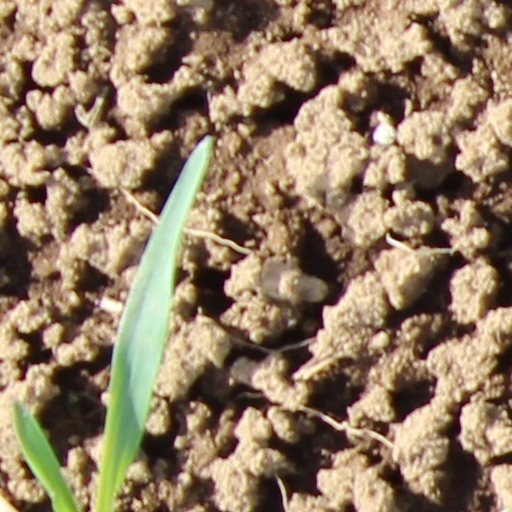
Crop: wheat